Nimslo

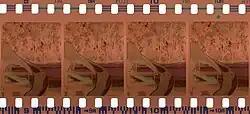

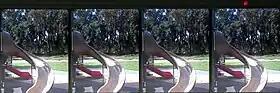

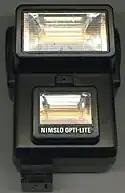

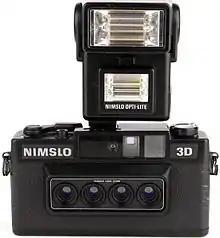
Nimslo with Optilite flash

The Nimslo had fixed focus and automatic exposure. It featured a leathered metal body and glass lenses. Using its four lenses, four images from slightly different viewing angles were taken simultaneously. With the individual images half the size of the usual 35mm image frames, each 3D photograph taken used the space of 2 full 35mm exposures on the film. So a roll labeled as "36 exposures" would yield 18 3D pictures with four images each.